USS Shoup

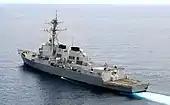
"Shoup" in the South China Sea, April 2006

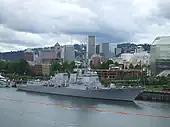
"Shoup" in Portland, Oregon for the Rose Festival Fleet Week, June 2009

In July 2002, she successfully conducted the US Navy's operational evaluation of the RIM-162 Evolved Sea Sparrow Missile with two test firings.